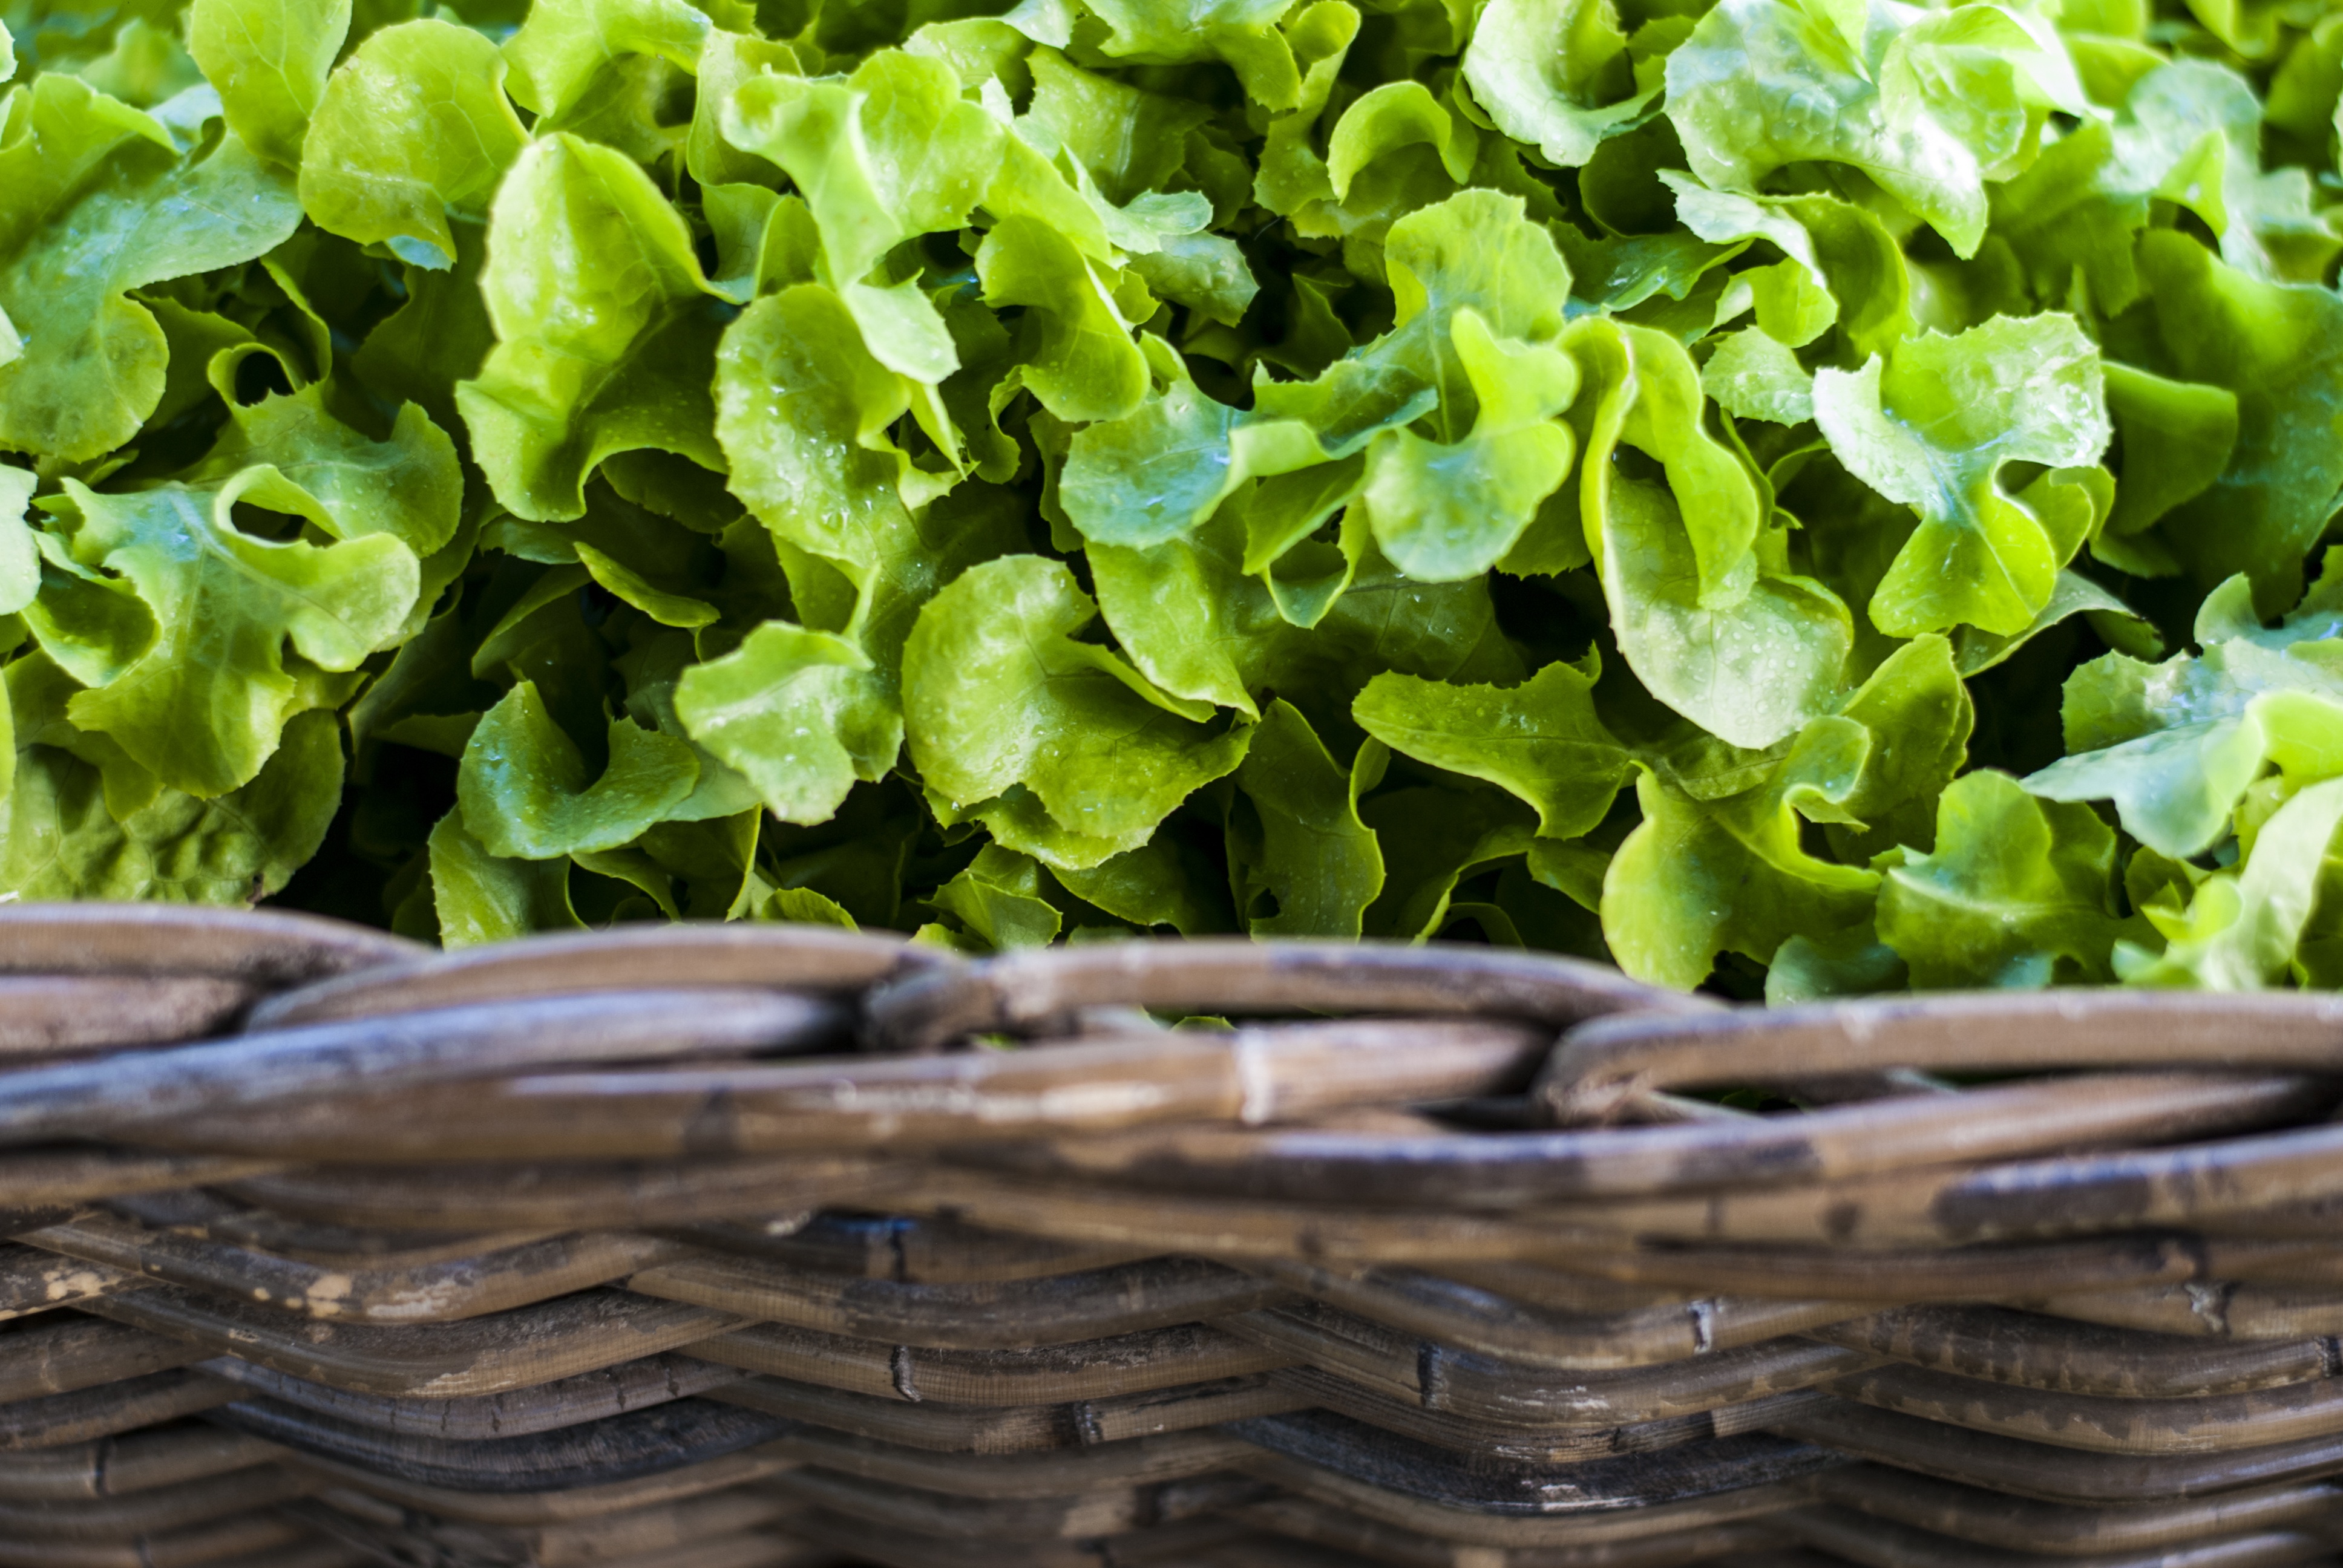
plant, leaf, flower, food, green, herb, produce, vegetable, fresh, soil, market, agriculture, basket, healthy, health, lettuce, grocery, leaves, supermarket, fair, power supply, well being, fresh food, leaf vegetable, greengrocer, verdura